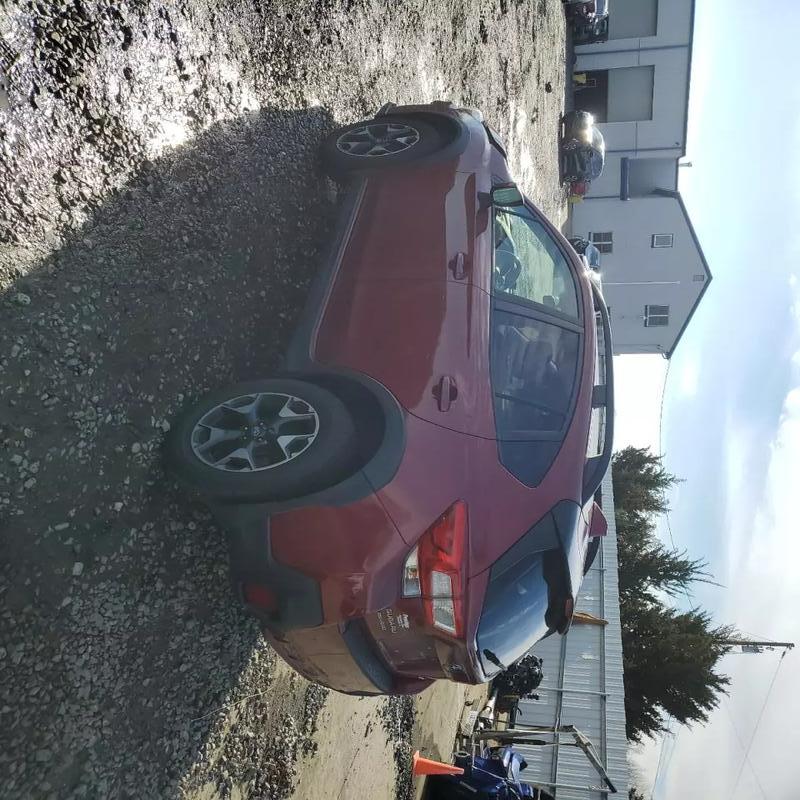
Aucun dommage détecté.
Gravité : aucun